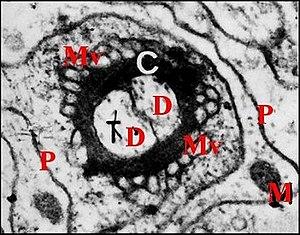
Unité fonctionnelle de l'organe gonoporal (sensille) vue au microscope électronique à transmission.
L'appareil épigastrique des araignées est un complexe anatomo-fonctionnel situé au niveau de l'orifice génital ou gonopore des Aranéides mâles. Il comporte des organes sécréteurs exocrines prégonoporaux pourvus de fusules comme les glandes séricigènes, des sensilles mécanoréceptrices et des glandules à phéromones. Il joue un rôle important dans le processus de la transmission spermatique.